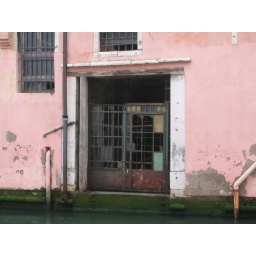
doors in pink